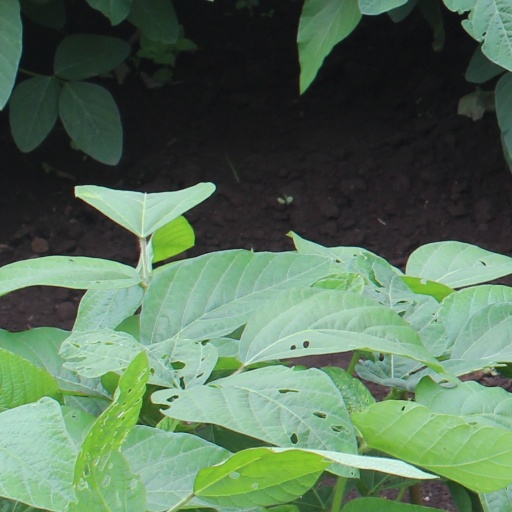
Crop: soybean